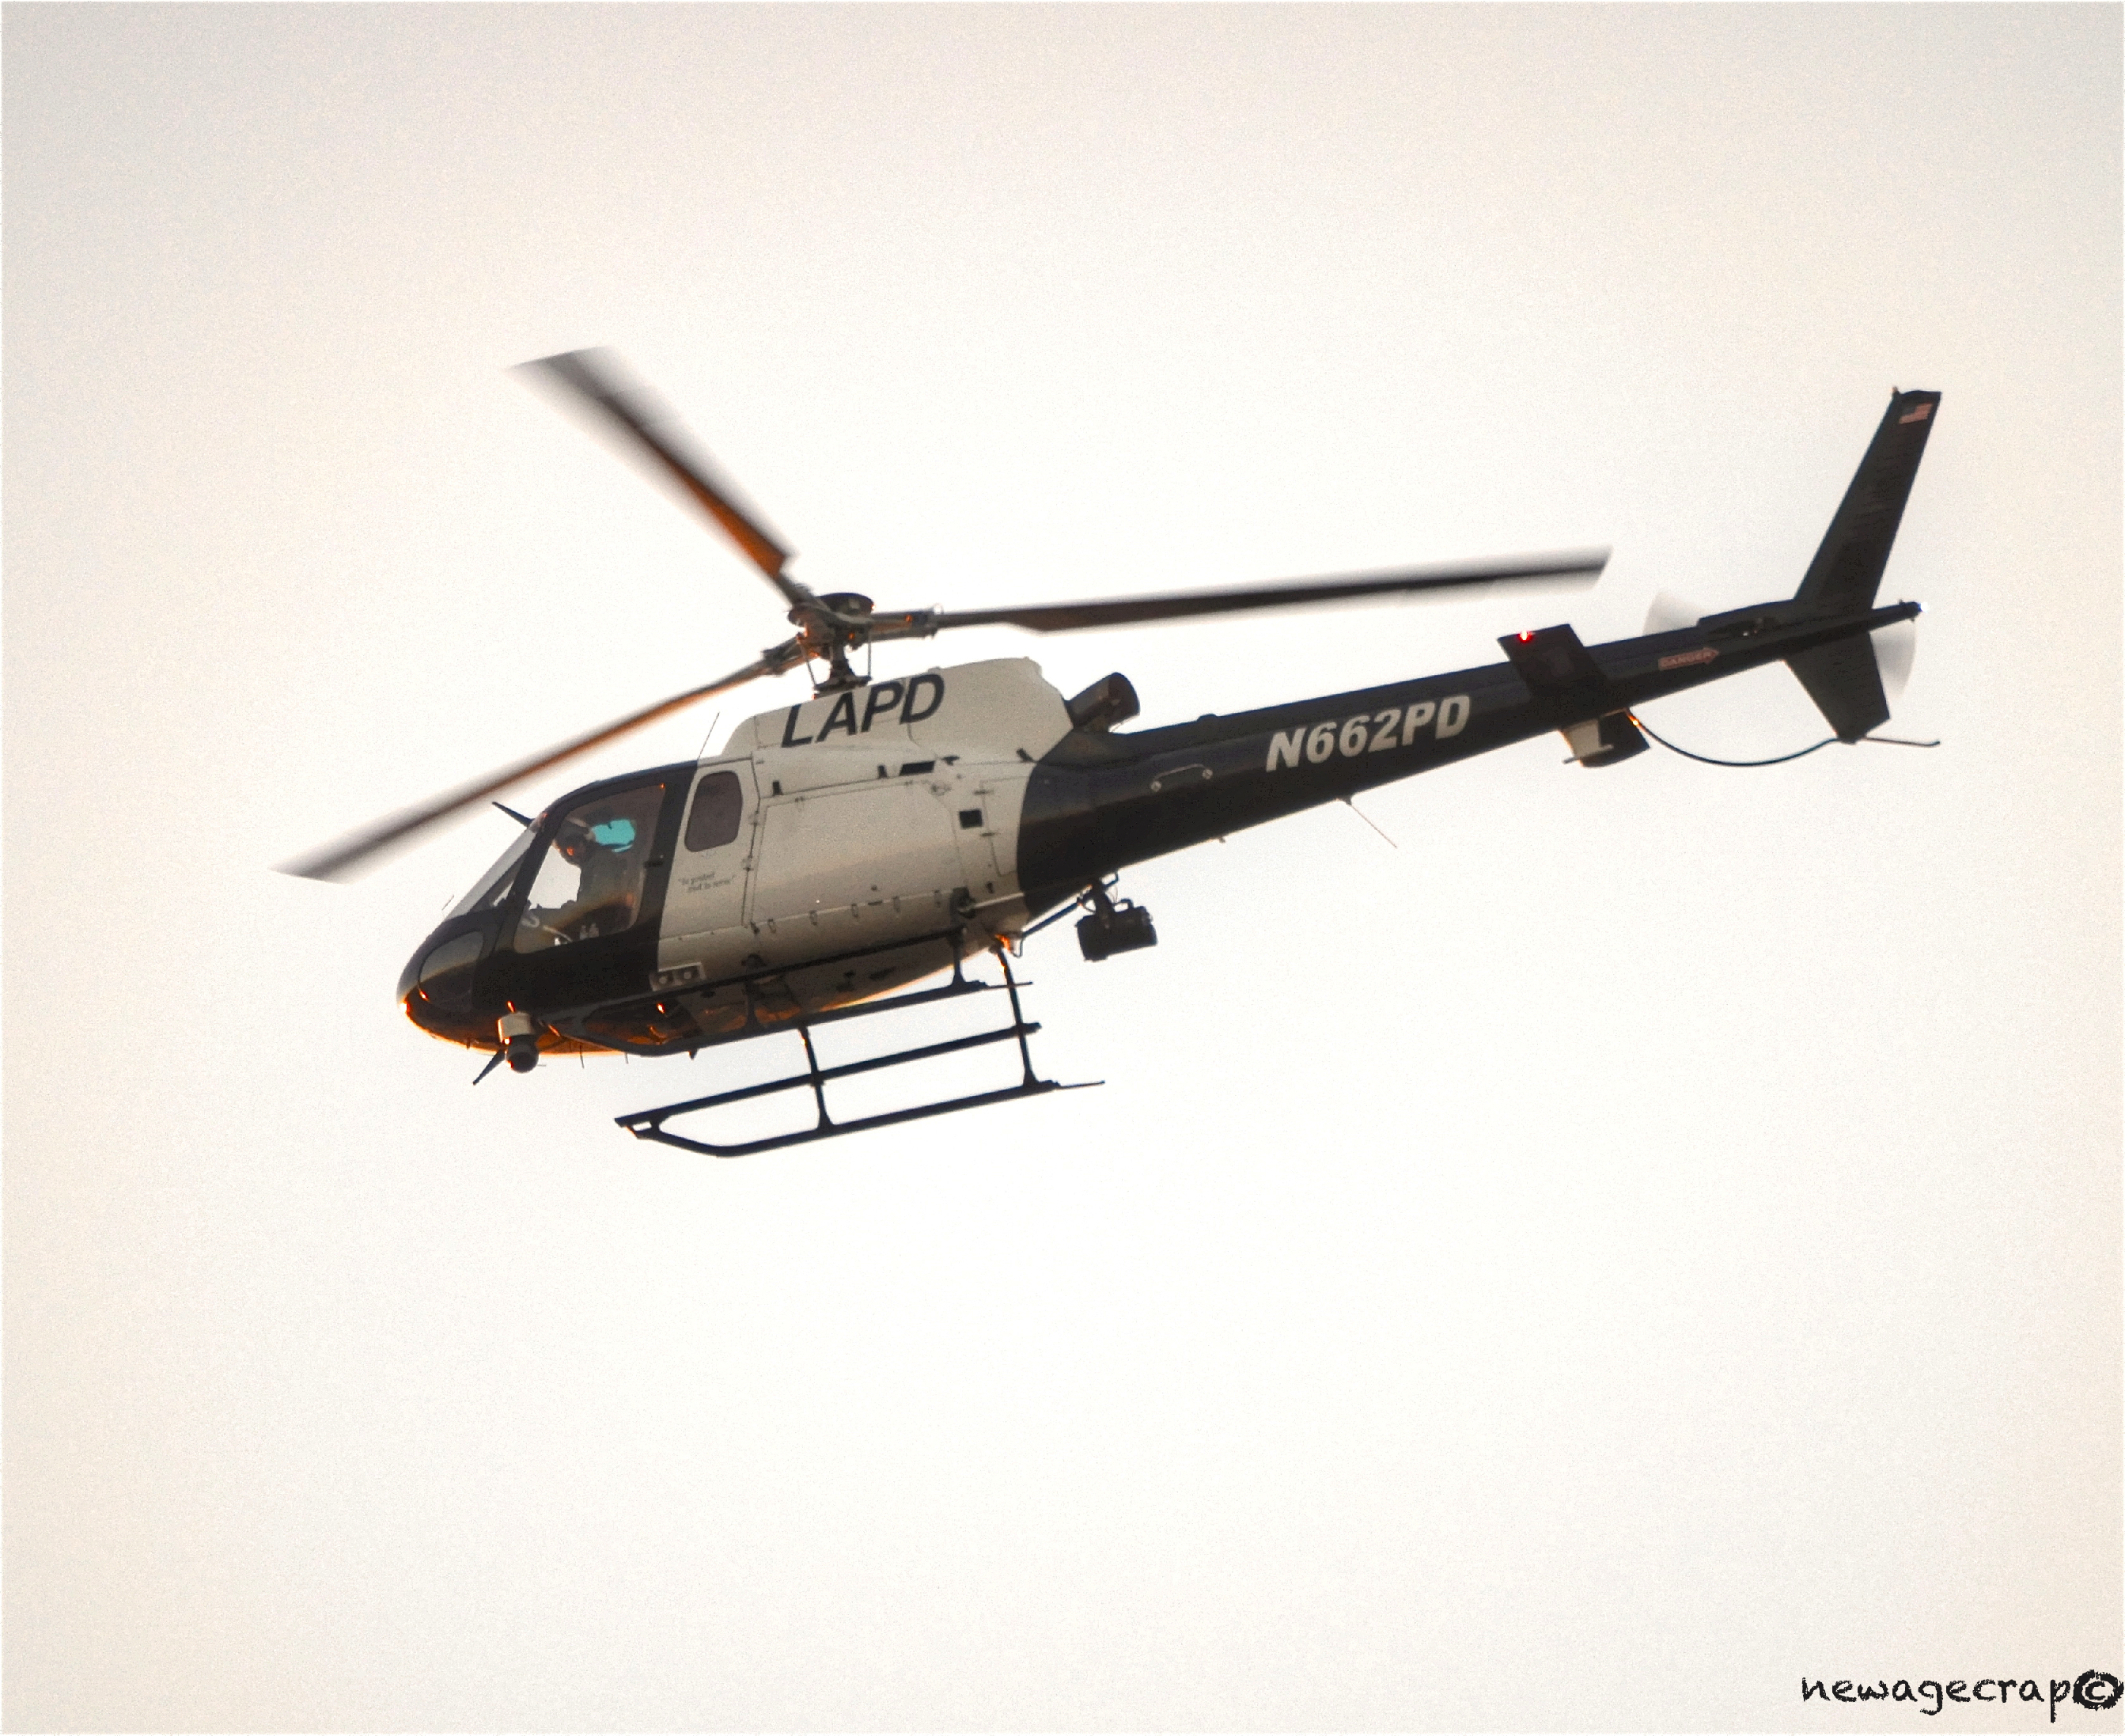
aircraft, vehicle, aviation, helicopter, socal, southerncalifornia, losangeles, sanfernandovalley, lapd, policehelicopter, losangelescounty, northhills, northhillscalifornia, n662pd, lapdairsupportdivision, 2006eurocopteras350b2, rotorcraft, helicopter rotor, military helicopter, bell uh 1 iroquois